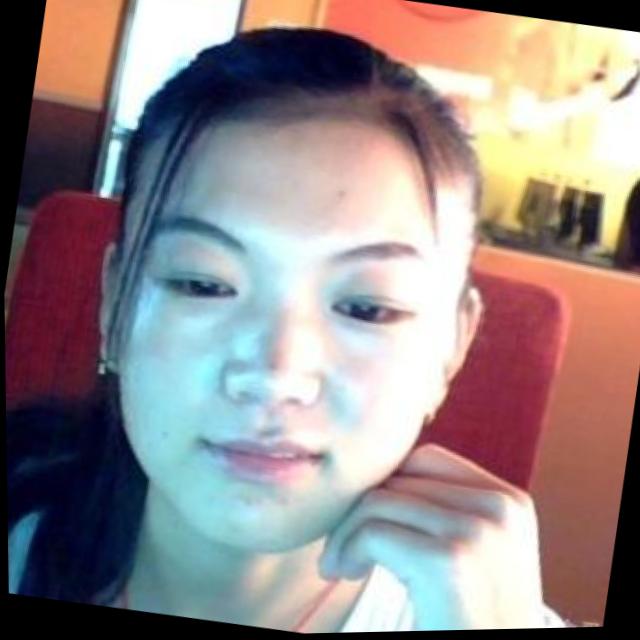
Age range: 21-44